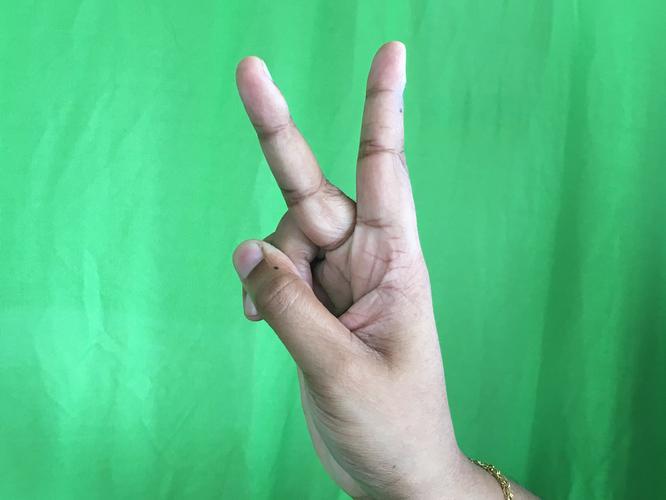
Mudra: Katrimukha
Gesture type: single_hand